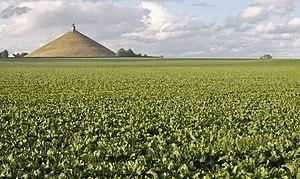
La butte du Lion dominant la plaine de la bataille de Waterloo, ici plantée de betteraves, à Braine-l'Alleud, en Belgique.
La Butte du Lion ou Monument de Waterloo, constitué d'un imposant tertre de terre surmonté d'un colossal Lion belgique, est un monument érigé en 1826, pour éterniser la gloire nationale, sur le site de la bataille de Waterloo, à Braine-l'Alleud, à la demande du roi Guillaume Iᵉʳ des Pays-Bas qui voulut marquer l'endroit présumé où son fils ainé, le prince Guillaume II, fut blessé à l’épaule à la fin de la bataille. Comme tout le site de la bataille, la Butte est inscrite au Patrimoine majeur de Wallonie.
Dans un pays comme la Belgique, le système économique est capitaliste mais avec intervention étatique.